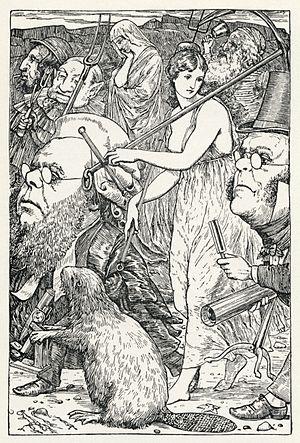
La Chasse au Snark, sous-titré Une agonie en huit chants est un récit sous forme de poème écrit par Lewis Carroll et publié en 1876.